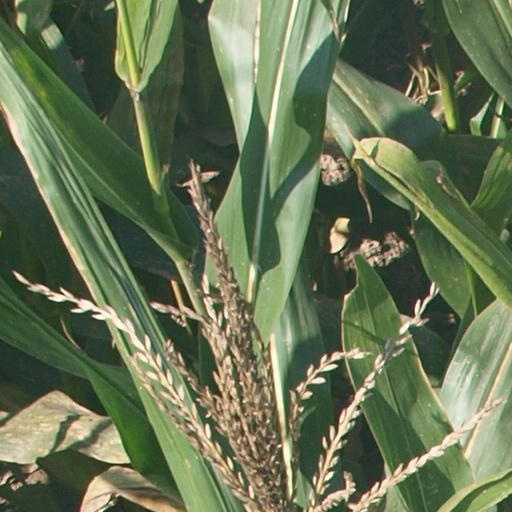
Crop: maize; corn